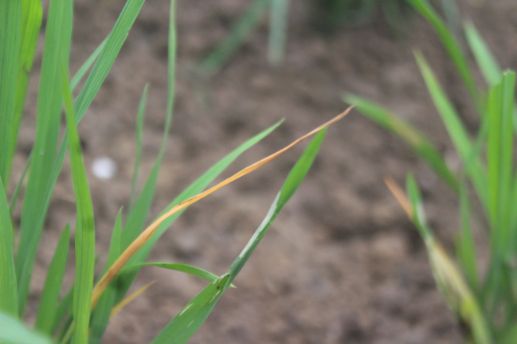
Disease: Tungro